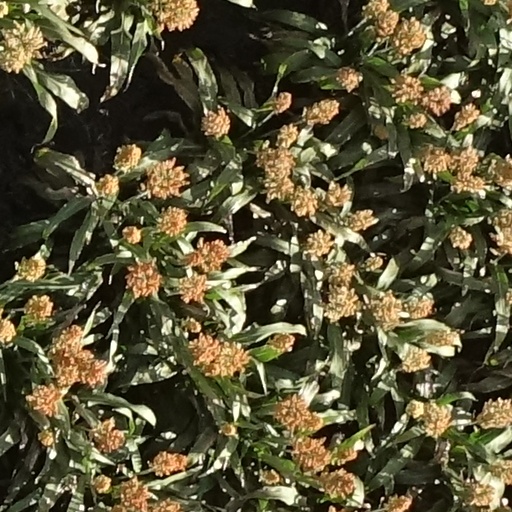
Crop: sorghum